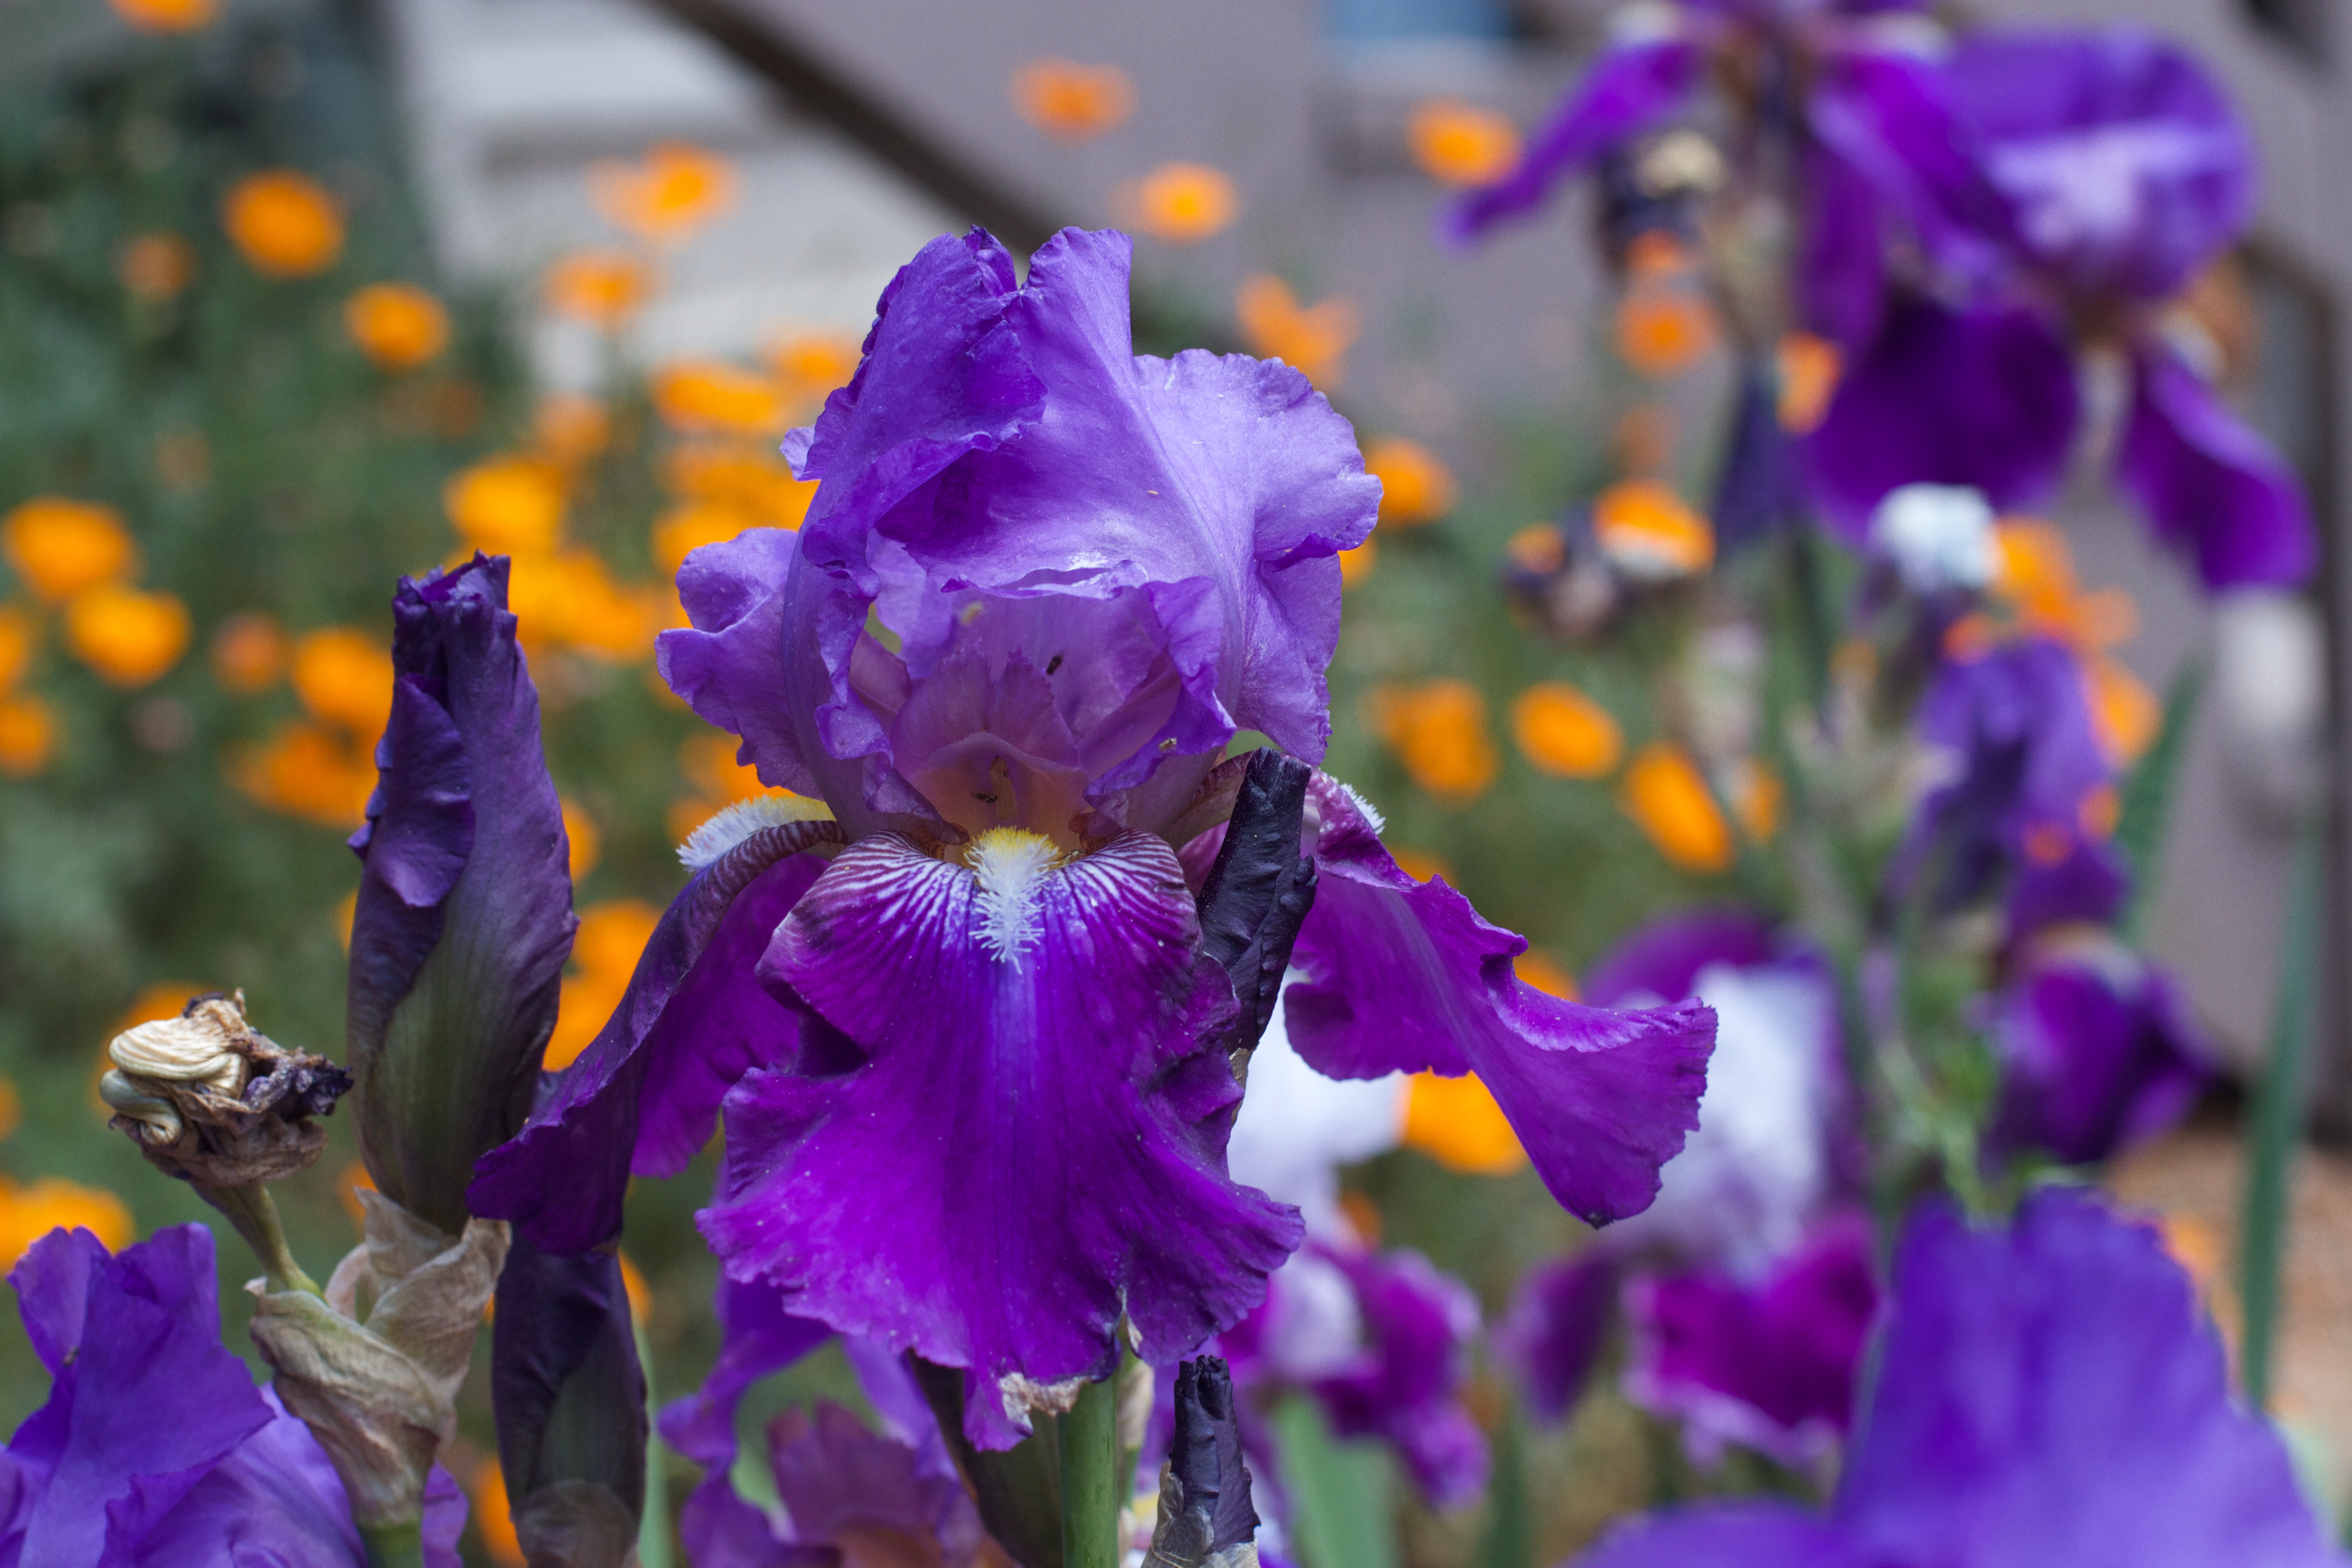
flower, plant, flora, purple, iris, botany, land plant, flowering plant, iris family, violet family, eye, petal, organ, macro photography, wildflower, annual plant